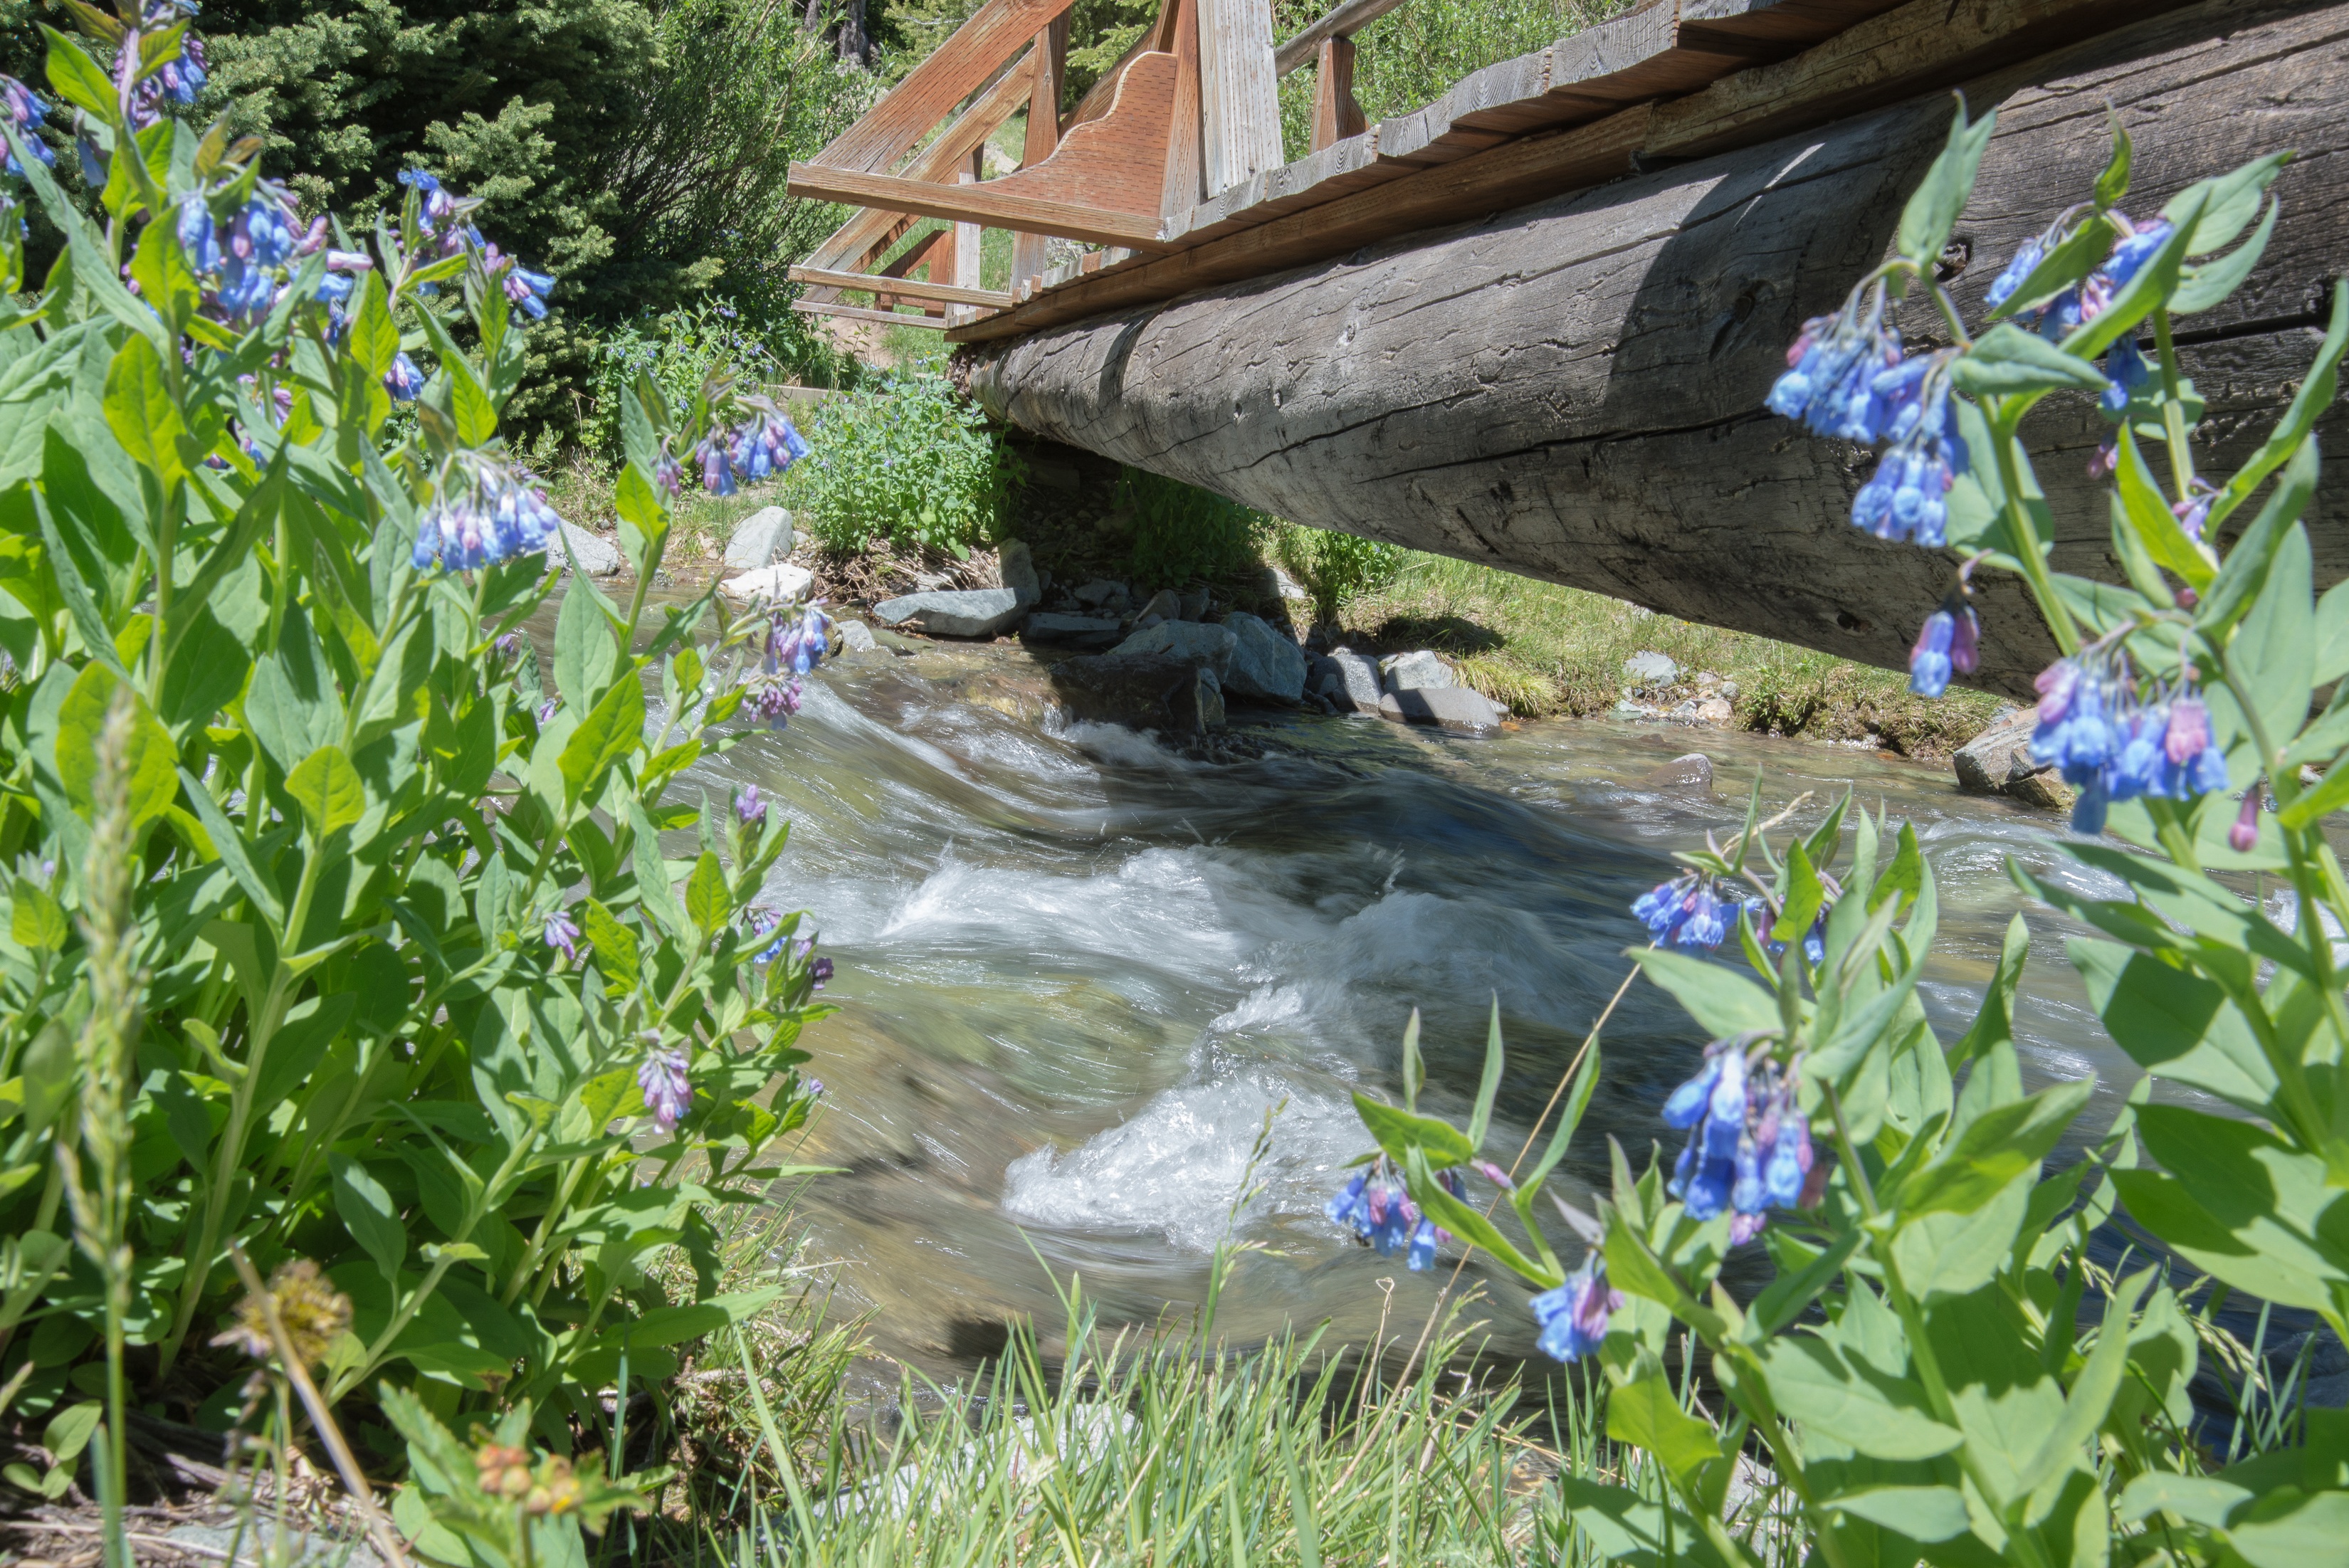
water, outdoor, meadow, flower, pond, stream, spring, backyard, botany, garden, flora, waterway, body of water, wildflower, woodland, yard, watercourse